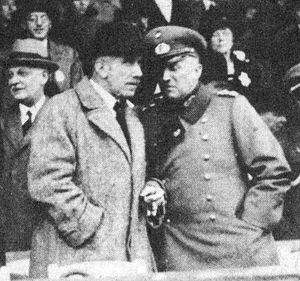
Carl Schmitt, né le 11 juillet 1888 et mort le 7 avril 1985 à Plettenberg, est un juriste et philosophe allemand, de confession catholique. Il s'engage dans le parti nazi dès 1933 puis en est écarté en 1936. Il est considéré par certains auteurs comme le juriste officiel du IIIᵉ Reich lors de cette période, du fait des rapprochements que l'on peut faire entre sa doctrine juridique du décisionnisme et l'évolution institutionnelle de l'Allemagne sous le régime nazi.
Kurt von Schleicher est un militaire et homme d'État allemand, né le 7 avril 1882 à Brandebourg-sur-la-Havel et mort assassiné le 30 juin 1934 à Neubabelsberg.